Gohar Mamajiwala

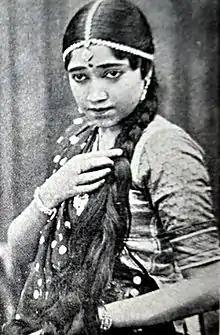

Gohar Khayyam Mamajiwala (19 November 1910 – 28 September 1985), also known as Miss Gohar, was an Indian singer, actress, producer and studio co-owner of Ranjit Studios.